Jacobus van Egmond

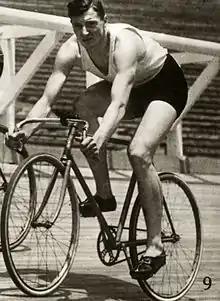
Jacques van Egmond in 1932

Jacobus van Egmond (17 February 1908 – 9 January 1969) was a Dutch track cyclist who competed at the 1932 Summer Olympics. He won a gold medal in the sprint and a silver in the 1000 m time trial; he finished fourth in the tandem, together with Bernard Leene.